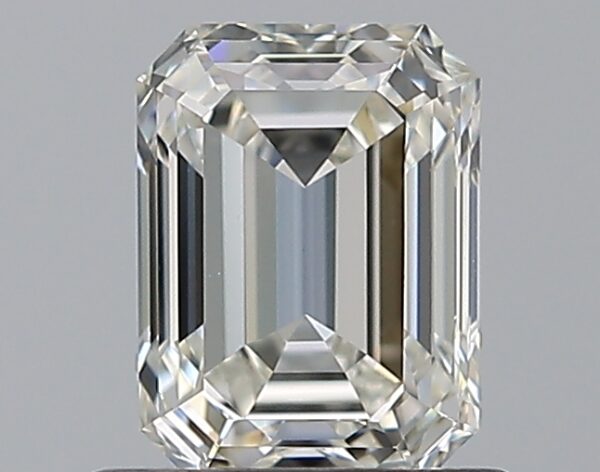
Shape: emerald
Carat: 0.76
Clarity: IF
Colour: H
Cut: VG
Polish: EX
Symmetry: GD
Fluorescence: F
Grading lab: GIA
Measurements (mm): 5.98 x 4.43 x 3.02